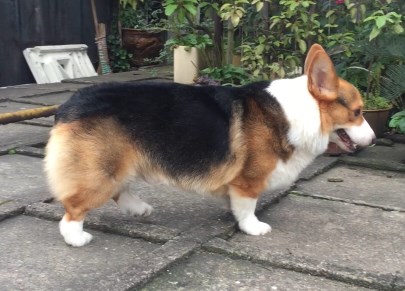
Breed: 2909-n000116-Cardigan